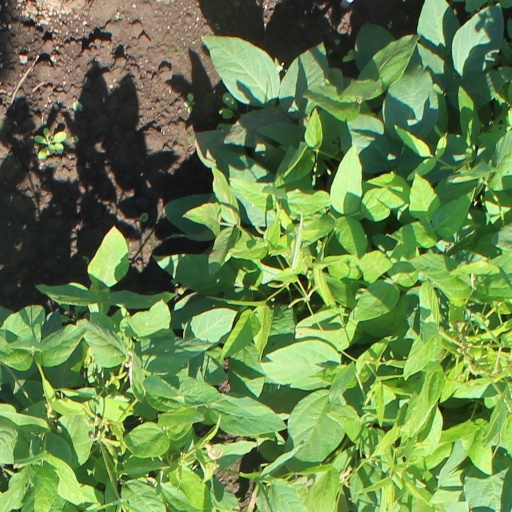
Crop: soybean